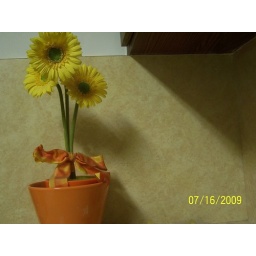
our kitchen is themed sun flowers and those are probably the closest thing to a flower in there